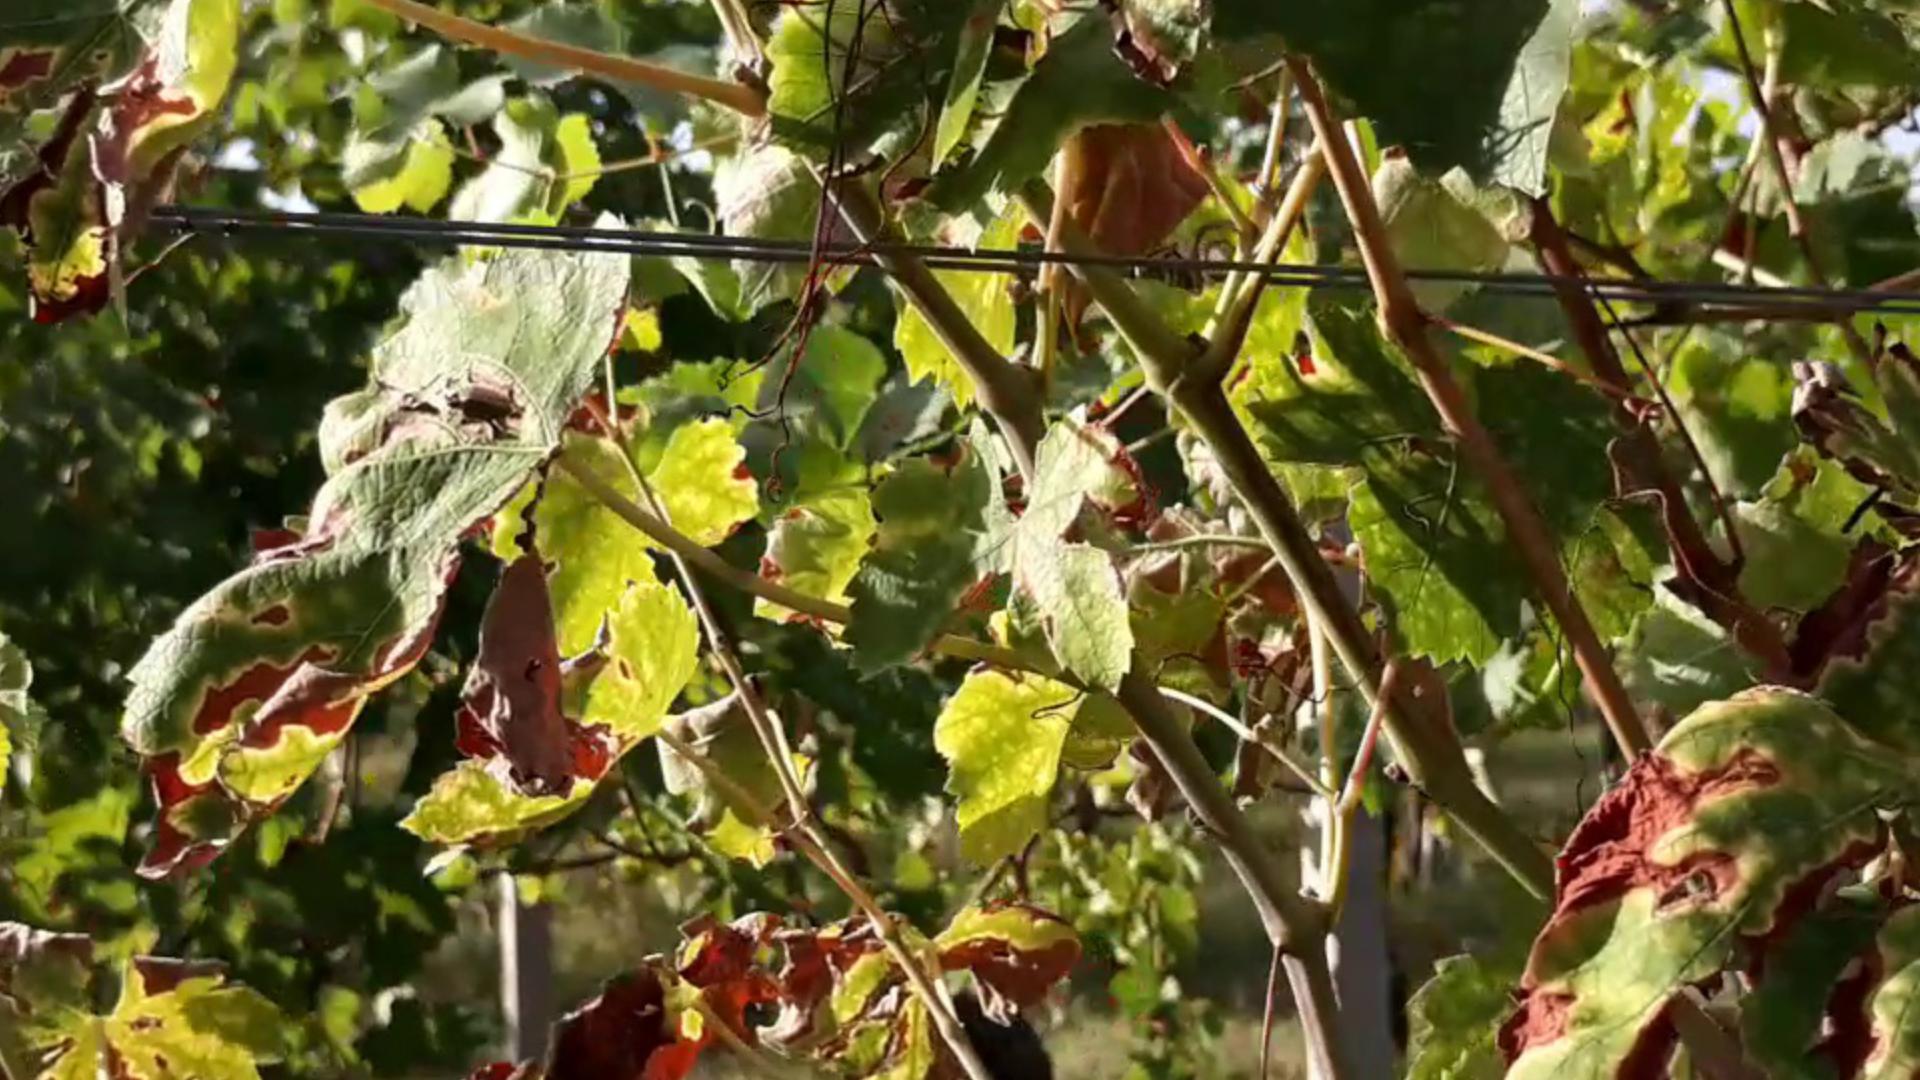
Label: esca